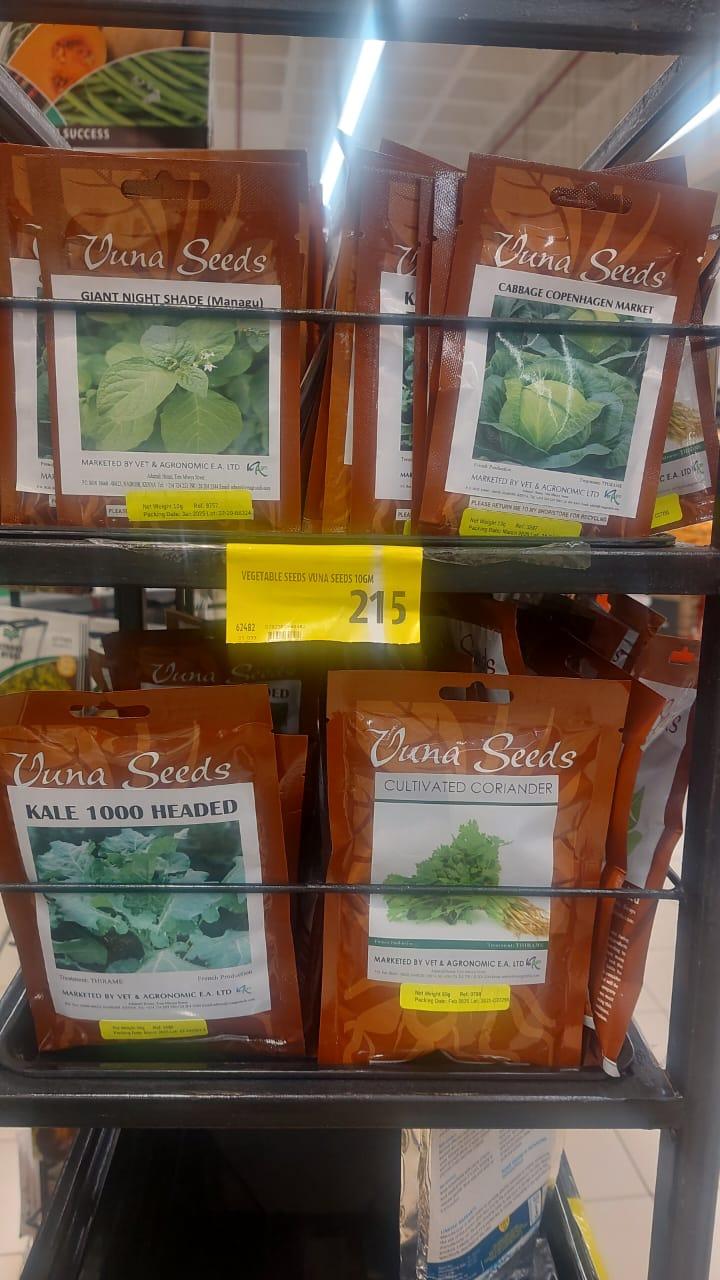
Hizi ni mbegu za mimea au mboga mbalimbali zikiwa zimehifadhiwa vizuri katika mifuko yake, katika "supermarket" au soko maalumu, mbegu hizi znatoka katika kampuni ya "vuna seeds" kama zinavyoonekana zikiwa na mboga mbalimbali.